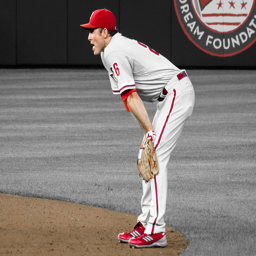
a baseball player on a field with a glove
A man with a baseball glove bent over.
A man in a baseball uniform ready to field a hit in a stadium.
a man bent over waiting for something to happen during a game
A baseball player bending over on top of a field.